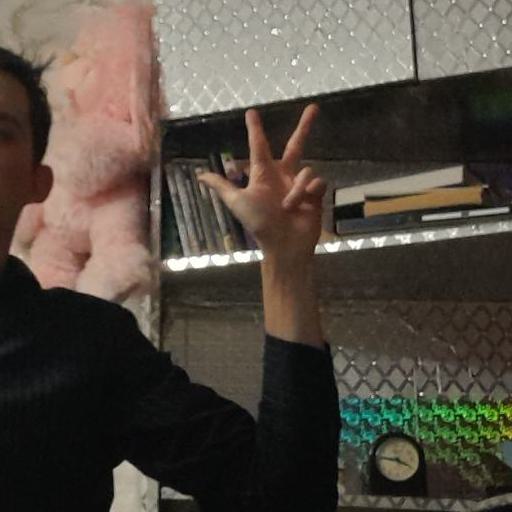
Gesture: three2